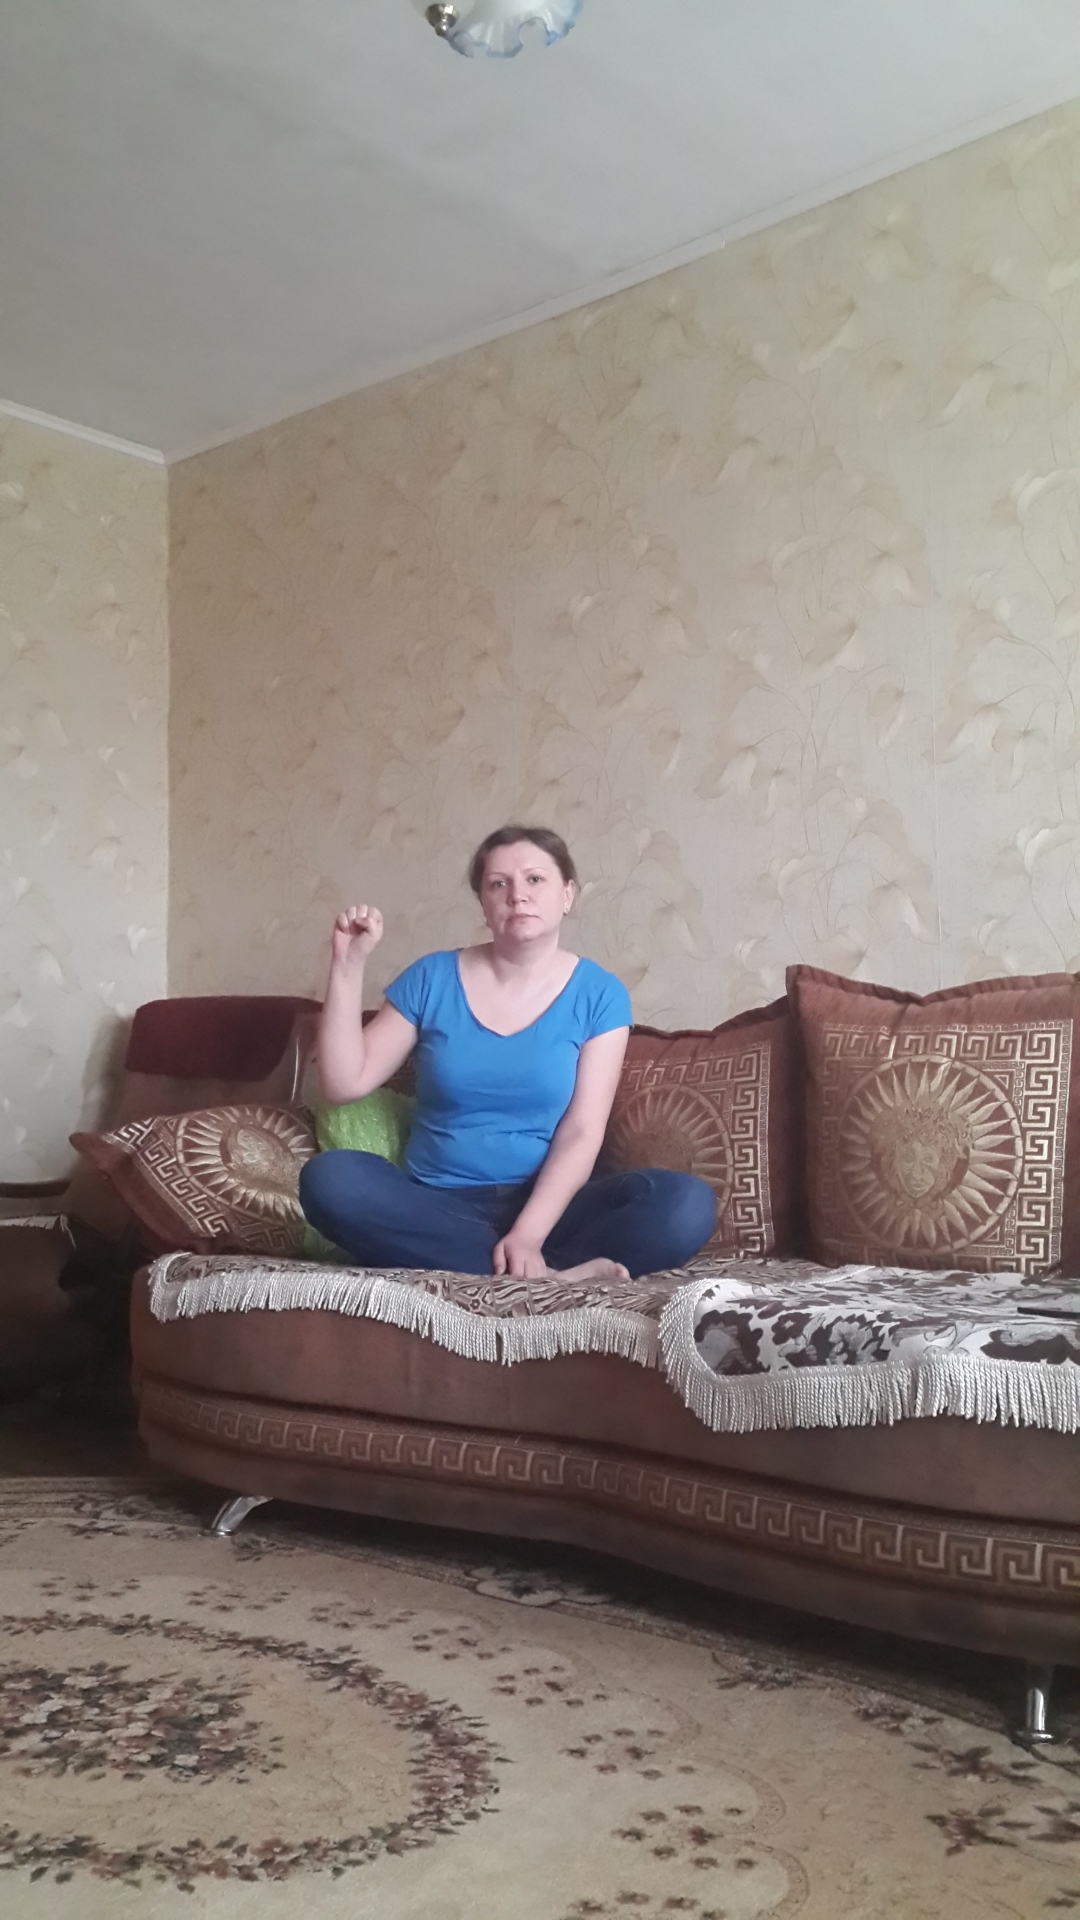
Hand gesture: fist